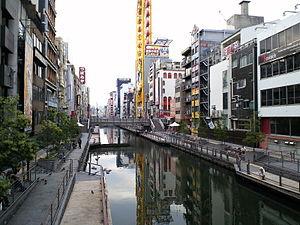
Dōtonbori est l'une des principales destinations touristiques de la ville d'Osaka au Japon. C'est une rue unique, longeant le canal Dōtonbori entre le pont Dōtonbori et le pont Nipponbashi, dans le quartier de Namba. Ancien quartier de plaisir, Dōtonbori est célèbre pour ses théâtres historiques, ses magasins, ses restaurants et ses nombreuses enseignes lumineuses, comme celle du confiseur Ezaki Glico qui représente un coureur passant la ligne d'arrivée.
La Malédiction du Colonel est une légende urbaine japonaise. D'après elle, une malédiction aurait été lancée sur l'équipe de baseball des Hanshin Tigers par le Colonel Harland Sanders, défunt fondateur de la chaîne de restauration KFC et mascotte de l'enseigne. La raison de cette malédiction viendrait du mauvais traitement d'une des statues à son effigie située devant un de ses restaurants par des fans de l'équipe en 1985.